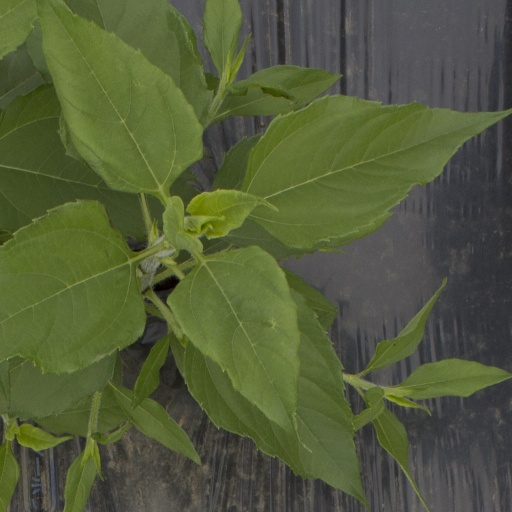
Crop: Jerusalem artichoke